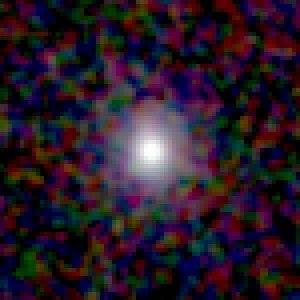
NGC 65 est une galaxie lenticulaire située dans la constellation de la Baleine à environ 326 millions d'années-lumière de la Voie lactée. Elle a été découverte par l'astronome américain Lewis Swift en 1886.